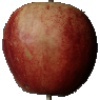
Label: red_apple